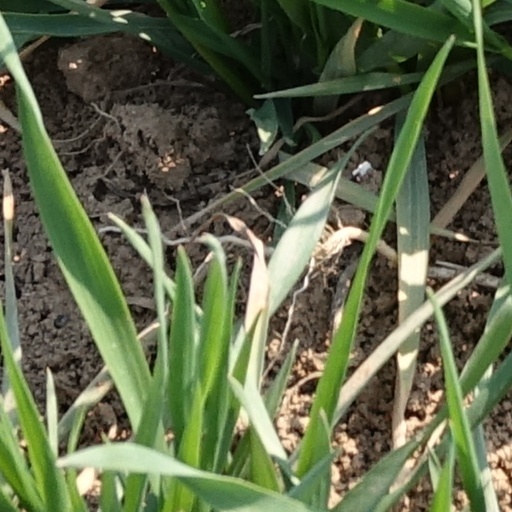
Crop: wheat